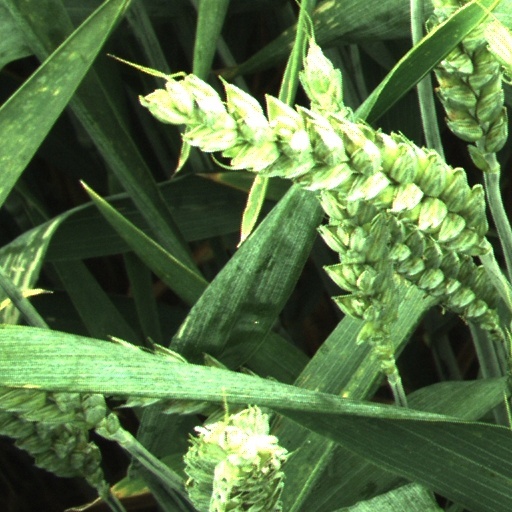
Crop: wheat